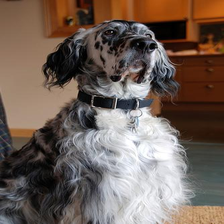
Species: dog
Breed: english setter